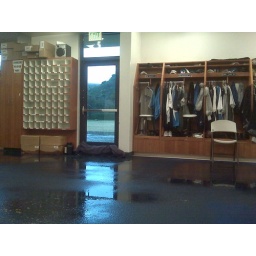
The towels around the door were no match for the water.